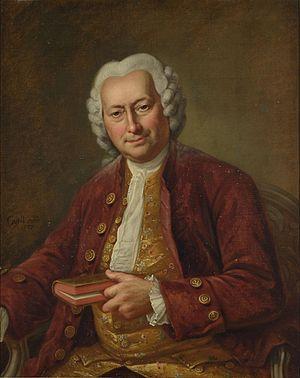
Claude Jacob, par Pierre Cogell (1734-1812)
Pierre Cogell, ou Pehr Eberhard Cogell, est un peintre de portraits lyonnais du XVIIIᵉ siècle.